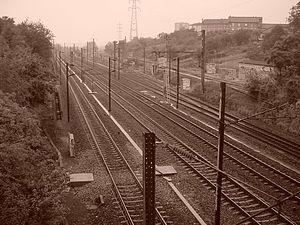
photographie collection personnel Utilisteur:Freddyz, photographie libre de droit sans copyright
La ligne de Paris-Est à Strasbourg-Ville, dite « ligne de Paris à Strasbourg », est une ligne de chemin de fer française. Longue de 502 kilomètres, elle relie la gare de Paris-Est à la gare de Strasbourg-Ville et fait partie de l'« étoile de Legrand ». Jusqu'au 9 juin 2007, elle fut parcourue par les meilleurs trains de la Société nationale des chemins de fer français : trains sur pneus, rapides inox, Trans-Europ-Express, puis trains Corail, Téoz et enfin TGV.
La sépia ou encre de seiche est un liquide sécrété par certains céphalopodes tels que seiches et calmars dans un organe appelé poche du noir. Cette poche comprend deux parties, l'une, glandulaire, produisant un pigment, la mélanine, l'autre servant de réservoir pour ce pigment noir qui, mélangé au mucus, forme l'encre. Les céphalopodes expulsent cette encre à volonté en nuage compact pour désemparer son agresseur et masquer une manœuvre de fuite. Ce nuage semble dessiner la forme de l'animal et peut persister 10 minutes.